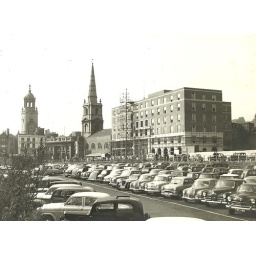
Wine street car park in the 1950s.